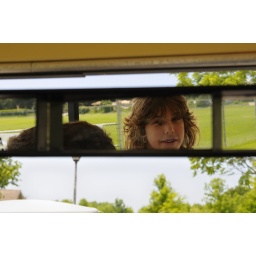
Dan in golf car mirror